Pierre Schmitt

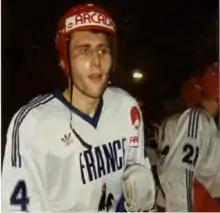

Pierre Schmitt (born 19 December 1965) is a French ice hockey player. He competed in the men's tournament at the 1988 Winter Olympics.